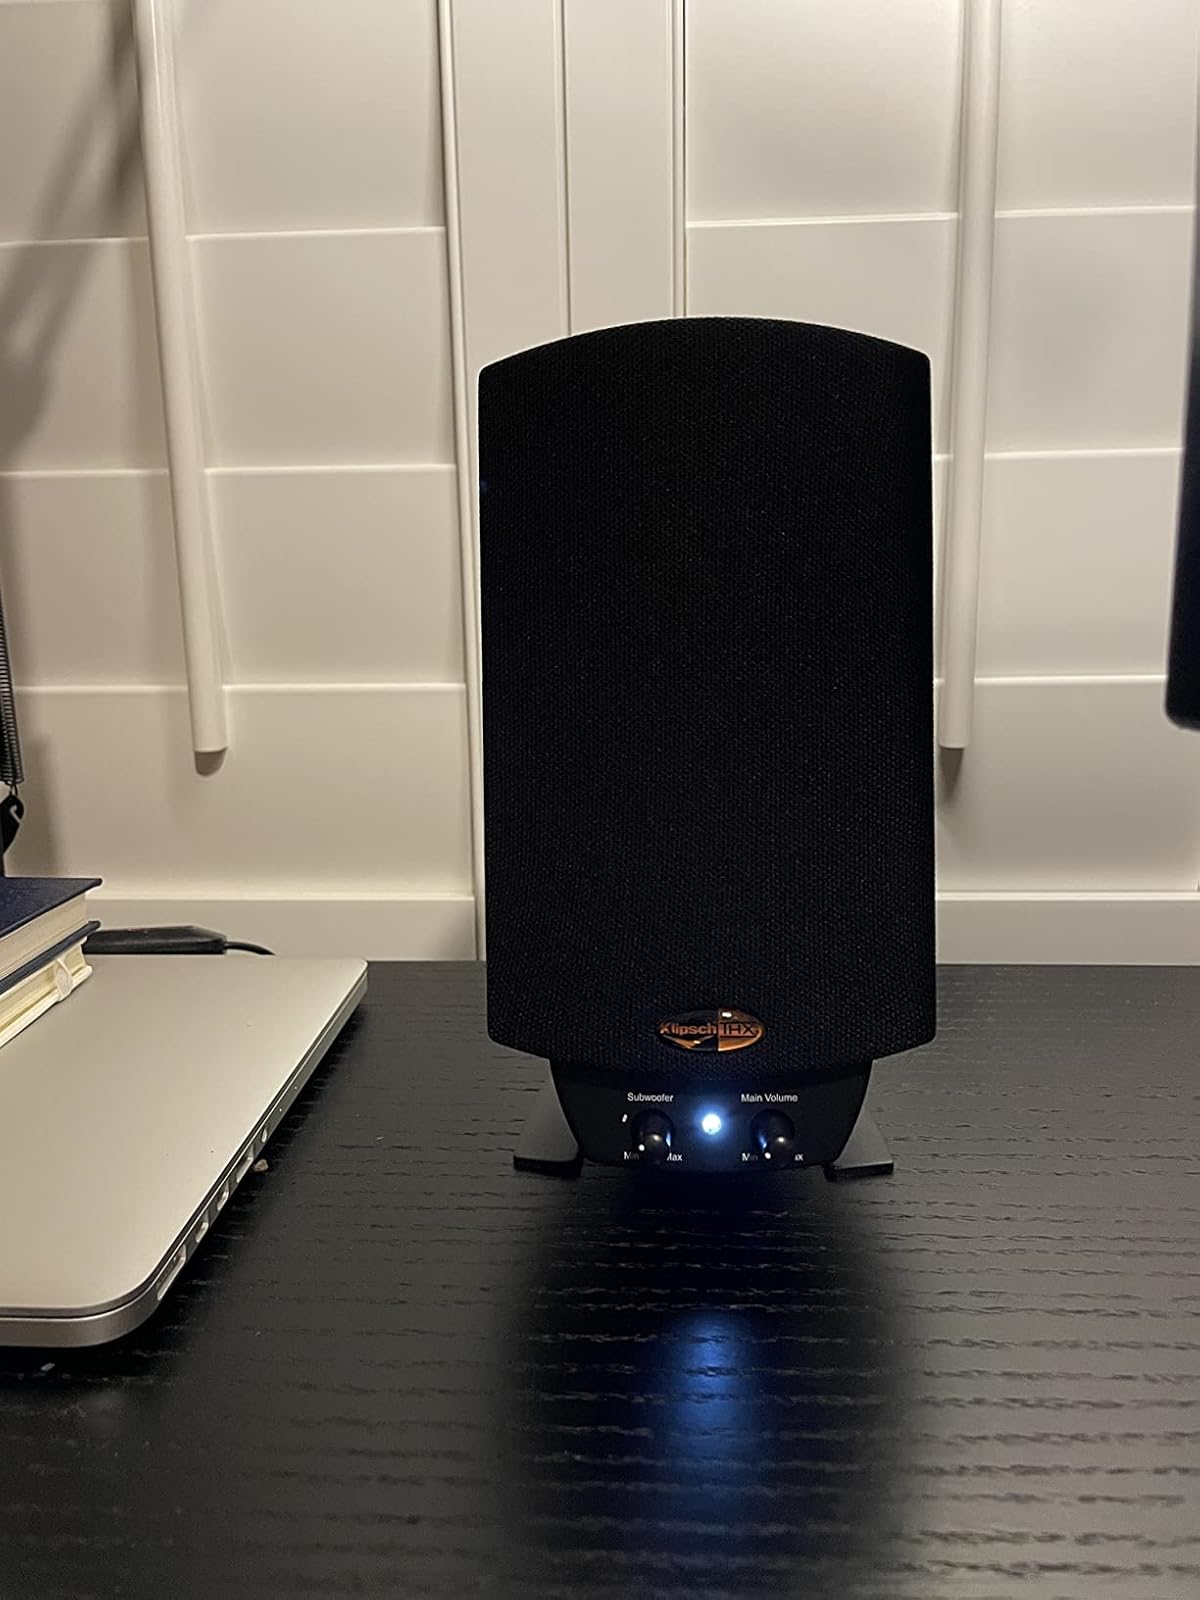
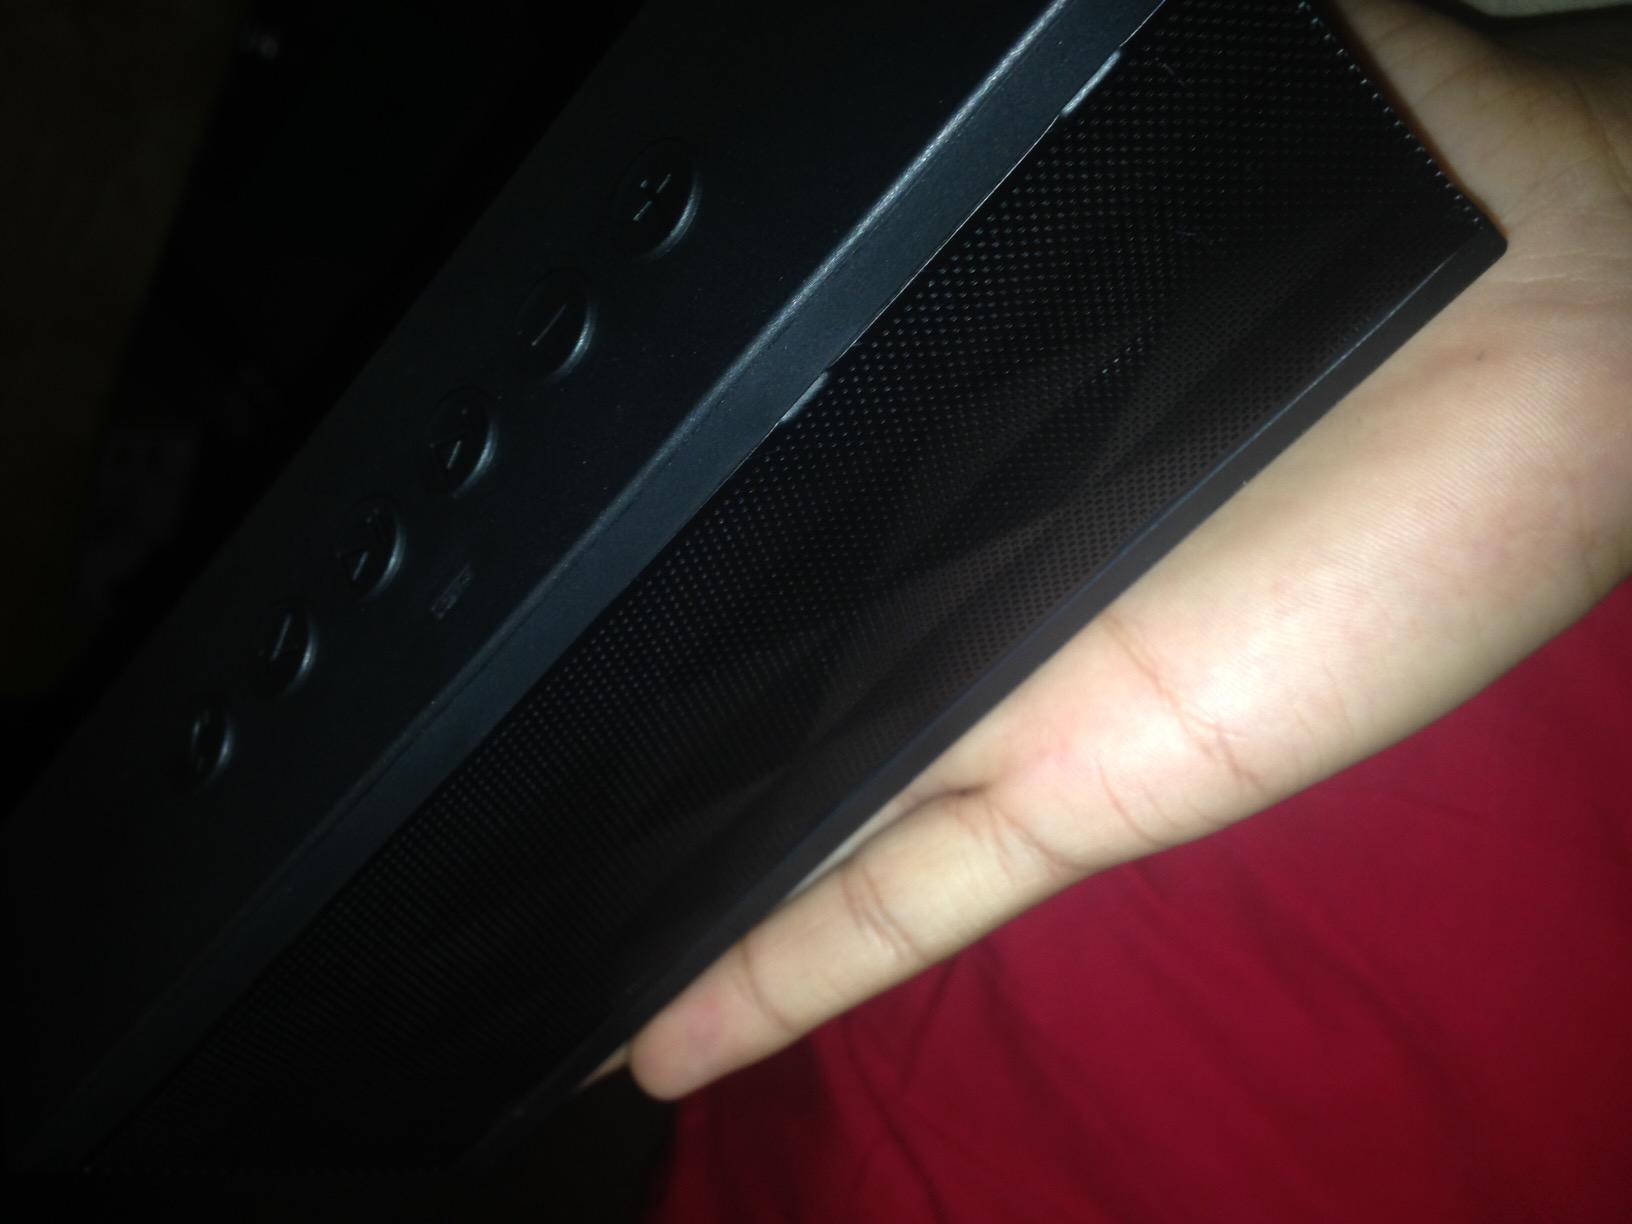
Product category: speaker
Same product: no